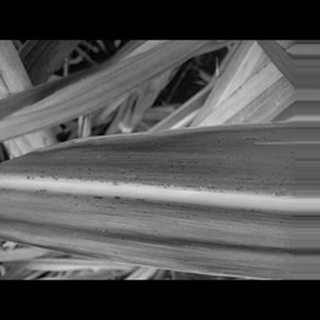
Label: sugarcane_rust